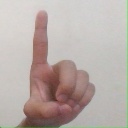
अक्षर: ड